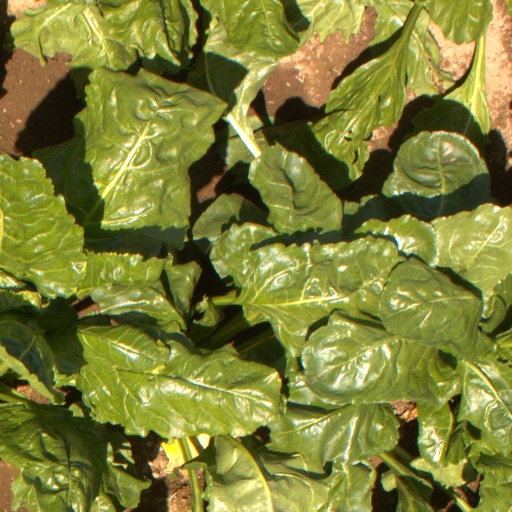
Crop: sugar beet